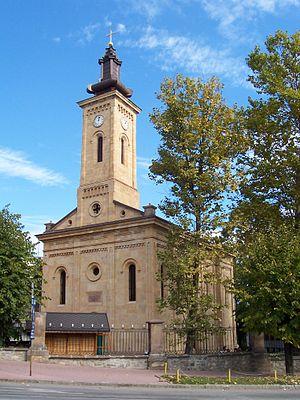
Gornji Milanovac est une ville et une municipalité de Serbie, situées dans le district de Moravica. Au recensement de 2011, la ville comptait 24 048 habitants et la municipalité dont elle est le centre 44 438.
L'église de la Sainte-Trinité de Gornji Milanovac est une église orthodoxe serbe située à Gornji Milanovac et dans le district de Moravica en Serbie. Elle est inscrite sur la liste des monuments culturels de grande importance de la République de Serbie.
L'éparchie de Žiča est une éparchie, c'est-à-dire une circonscription de l'Église orthodoxe serbe. Située au sud-est de la Serbie, elle a son siège à Kraljevo ; en 2006, elle est dirigée par l'évêque Justin.